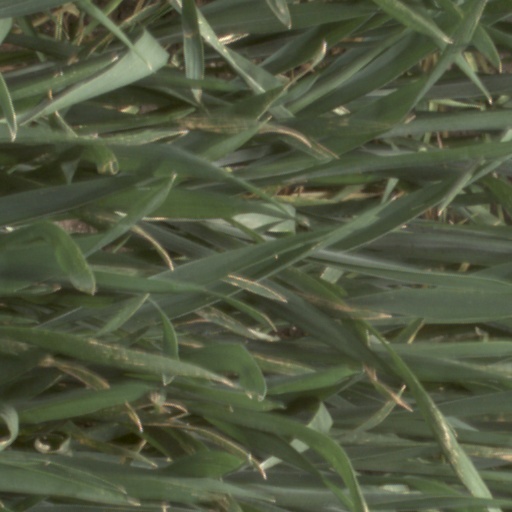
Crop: wheat